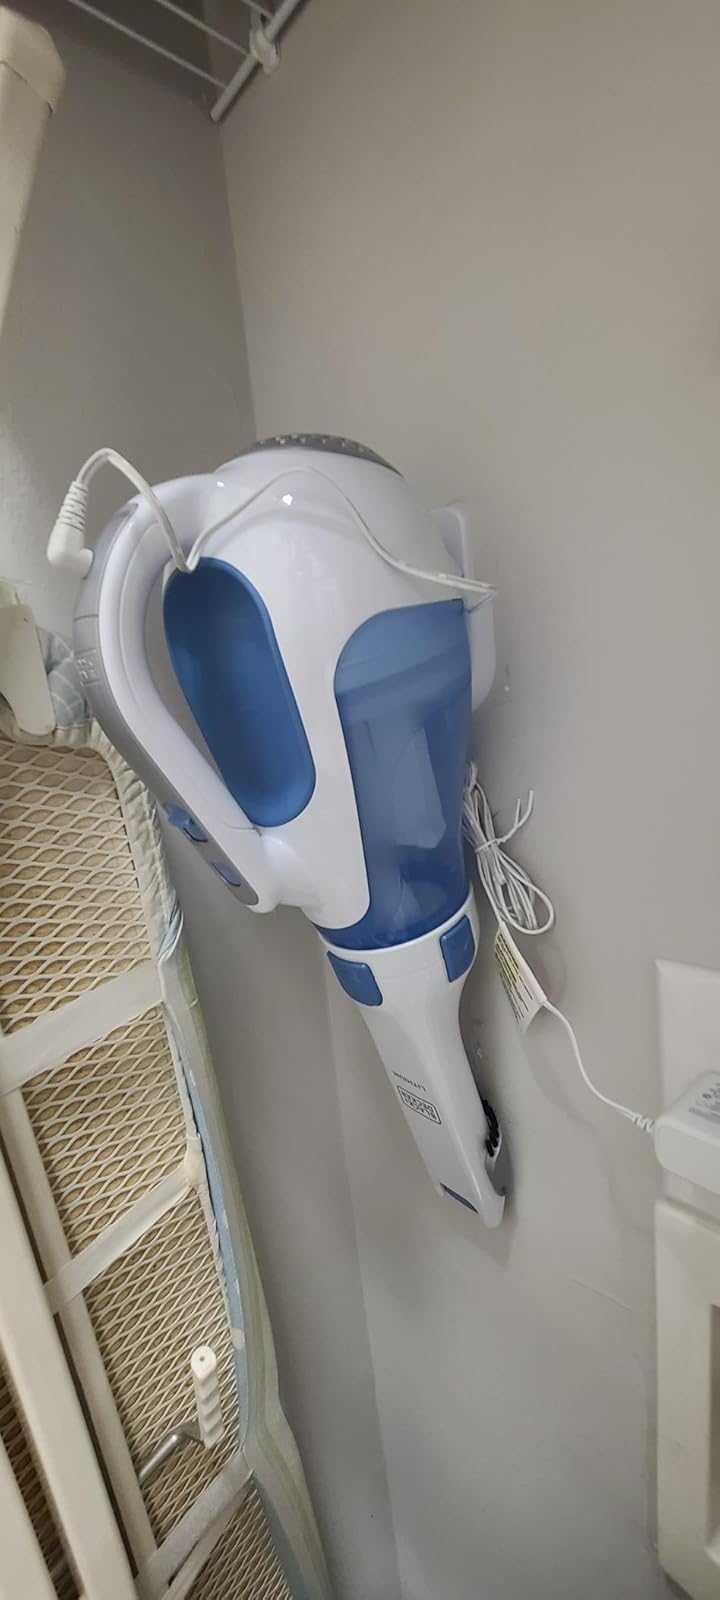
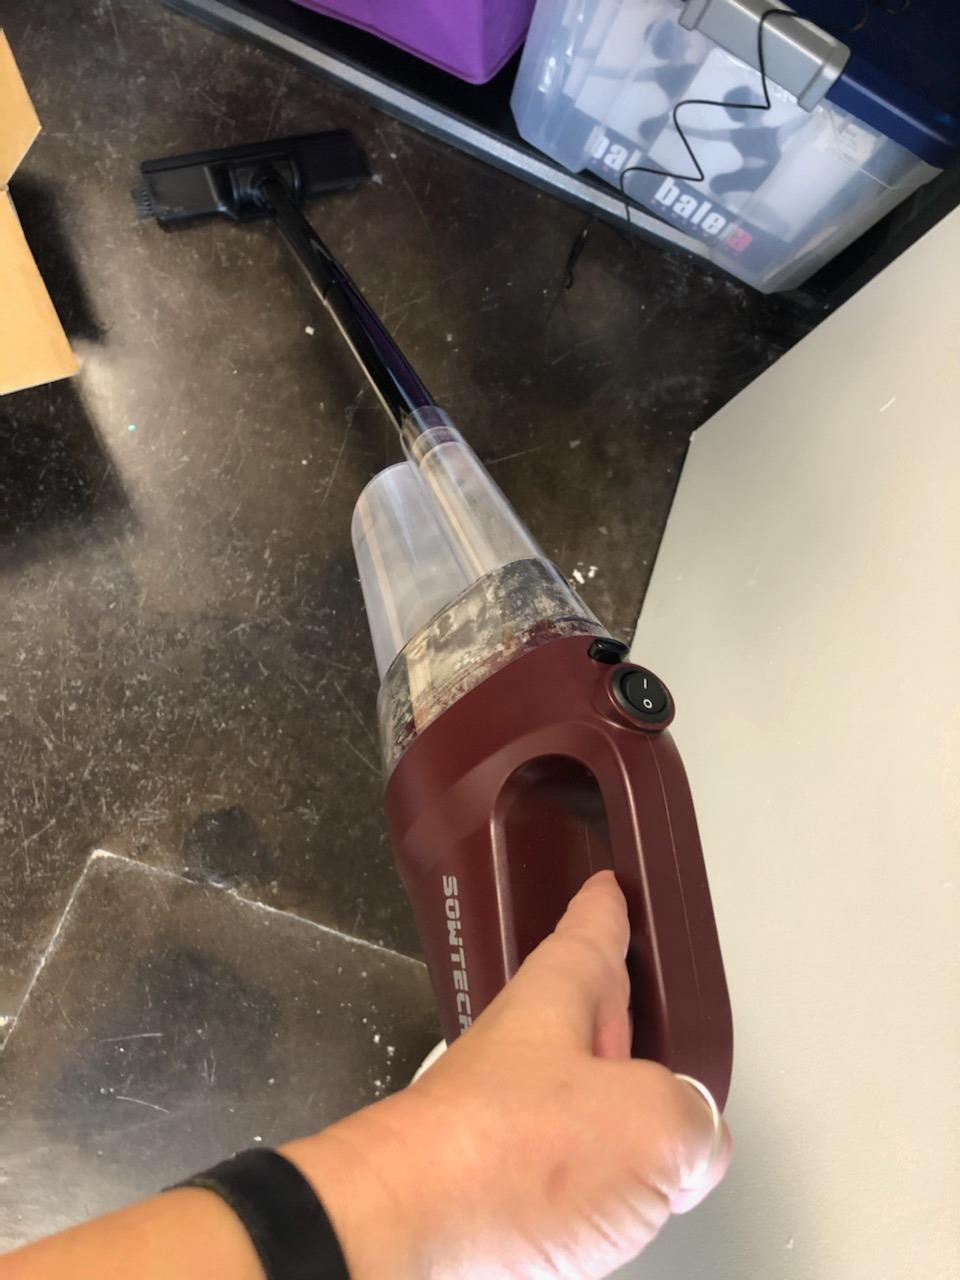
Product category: items_vacuum
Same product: no